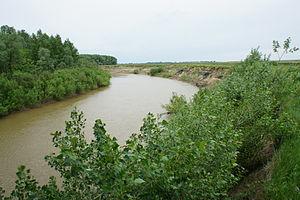
L'Aleï est une rivière qui coule essentiellement dans le kraï de l'Altaï située dans le sud-ouest de la Sibérie en Russie et un affluent de l'Ob.